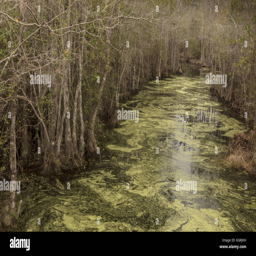
creek or canal through forest